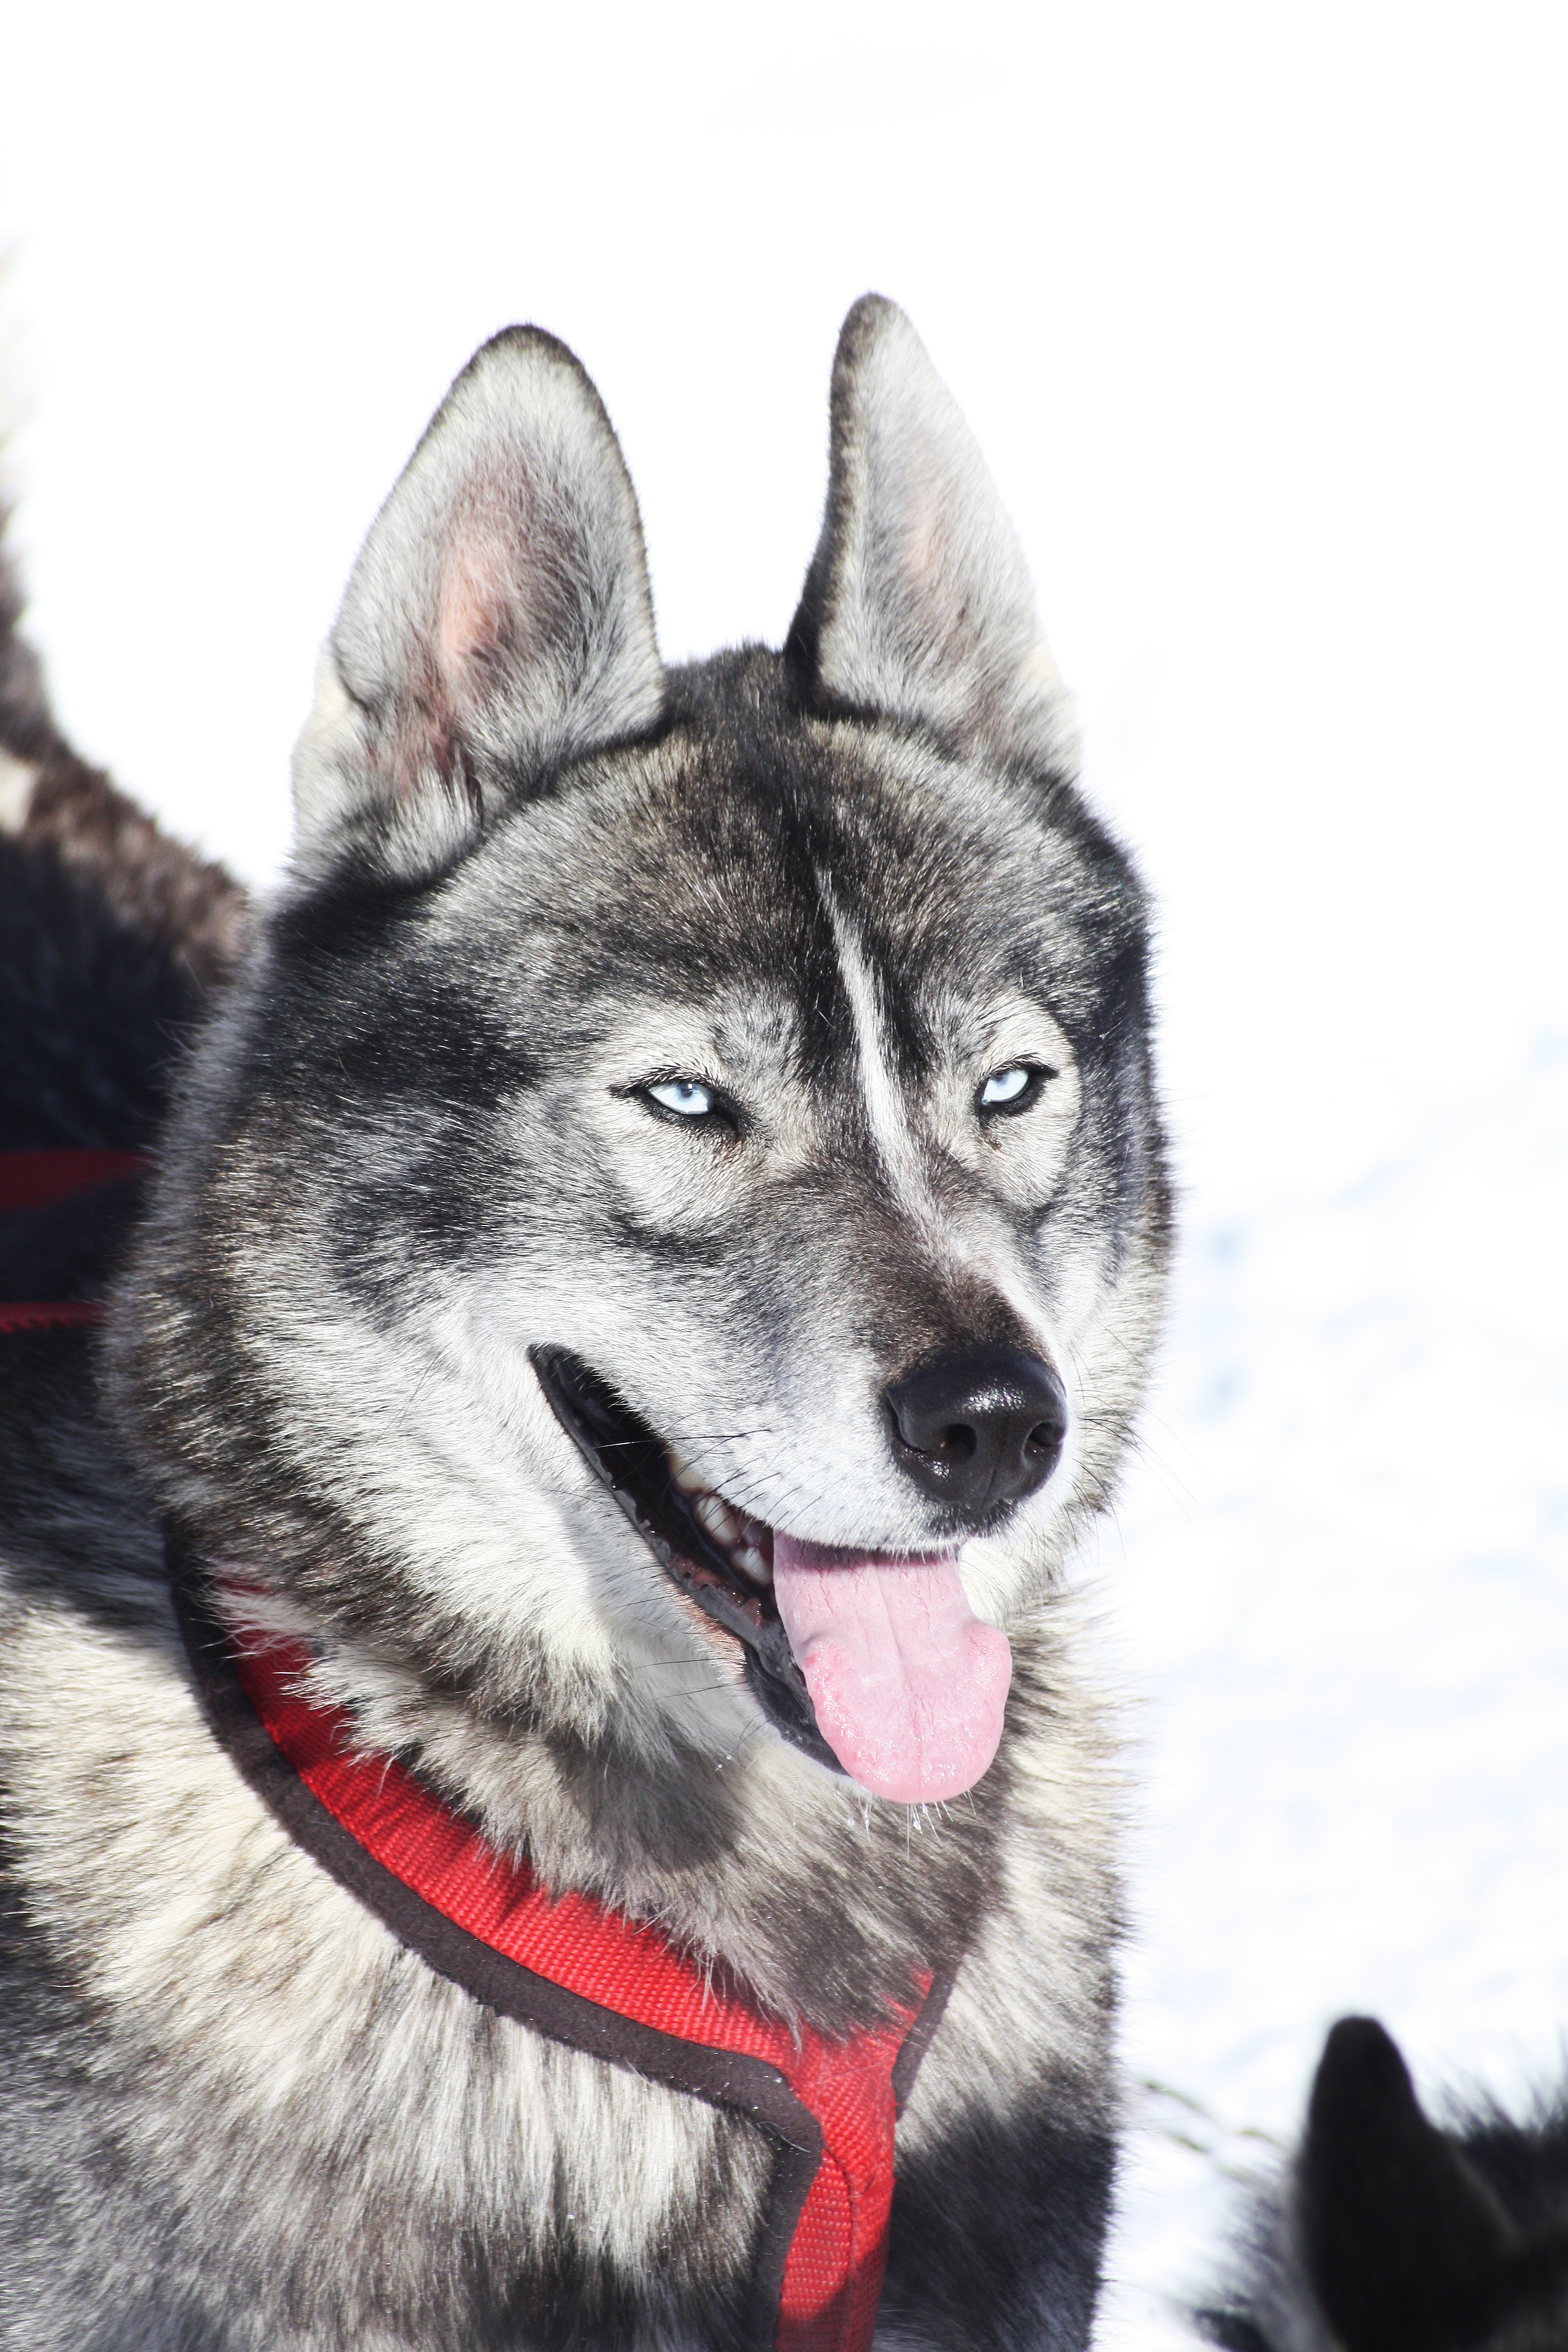
mountain, winter, dog, mammal, husky, alps, vertebrate, dog breed, sled dog, siberian husky, alaskan malamute, shikoku, dog like mammal, saarloos wolfdog, wolfdog, czechoslovakian wolfdog, dog breed group, greenland dog, east siberian laika, west siberian laika, j mthund, dog crossbreeds, tamaskan dog, norwegian elkhound, northern inuit dog, native american indian dog, miniature siberian husky, alaskan klee kai, queiras